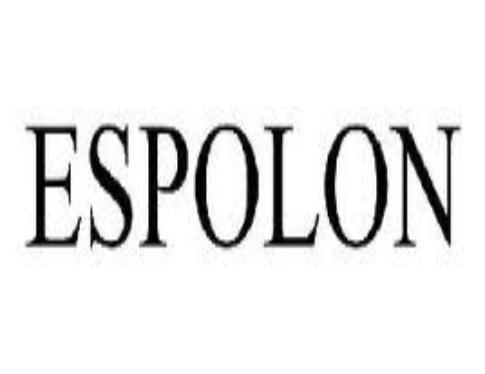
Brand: Espolon
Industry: Food